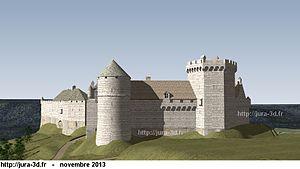
Château du mont Rivel. Etat restitutué au XVe siècle. Vue du nord.